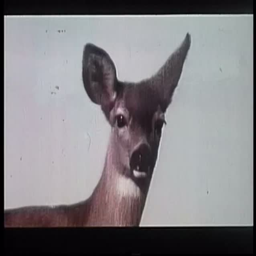
montage of deer , owl , bear and cougar